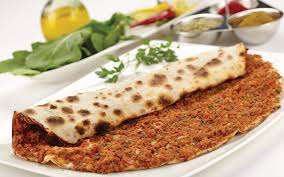
Yemek: lahmacun